David Hacohen

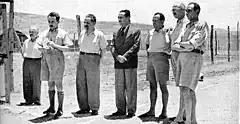
Zionist leaders, arrested in Operation Agatha, in detention in Latrun (l-r): David Remez, Moshe Sharett, Yitzhak Gruenbaum, Dov Yosef, Mr. Shenkarsky, David Hacohen, and Mr. Halperin (Isser Harel) (1946)

Hacohen was born in Gomel in the Russian Empire (today in Belarus). He studied at a local heder, before his family immigrated to Ottoman-controlled Palestine in 1907. He then attended Herzliya Hebrew High School. In 1916 he joined the Ottoman Army and fought in World War I. Following the war, he studied law and economics in London between 1919 and 1923.